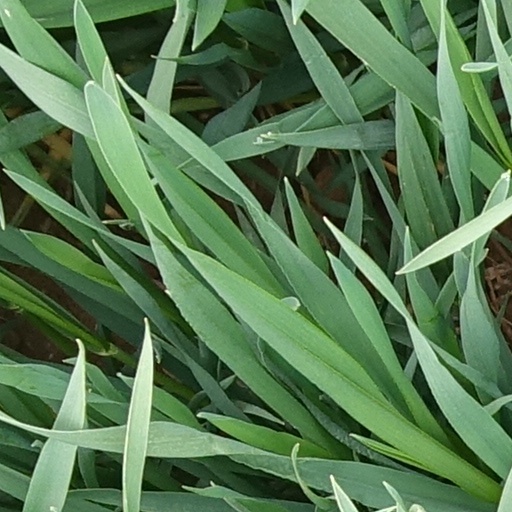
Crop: wheat